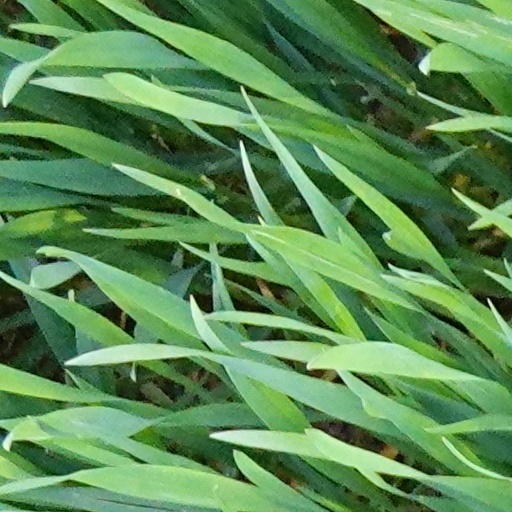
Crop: wheat